Question: Please indicate a possible affordance area of sit_on_bicycle that can be used for sitting on
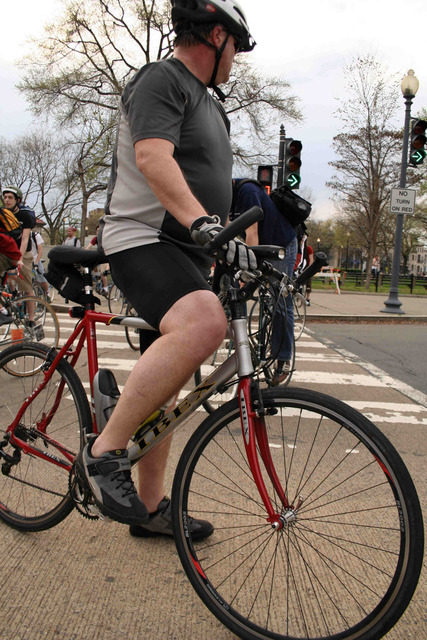
Answer: [38.178, 242.135, 119.56, 273.281]